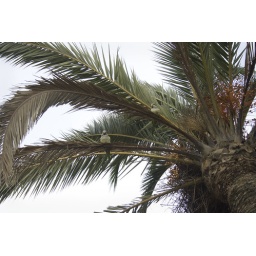
birds in palm tree